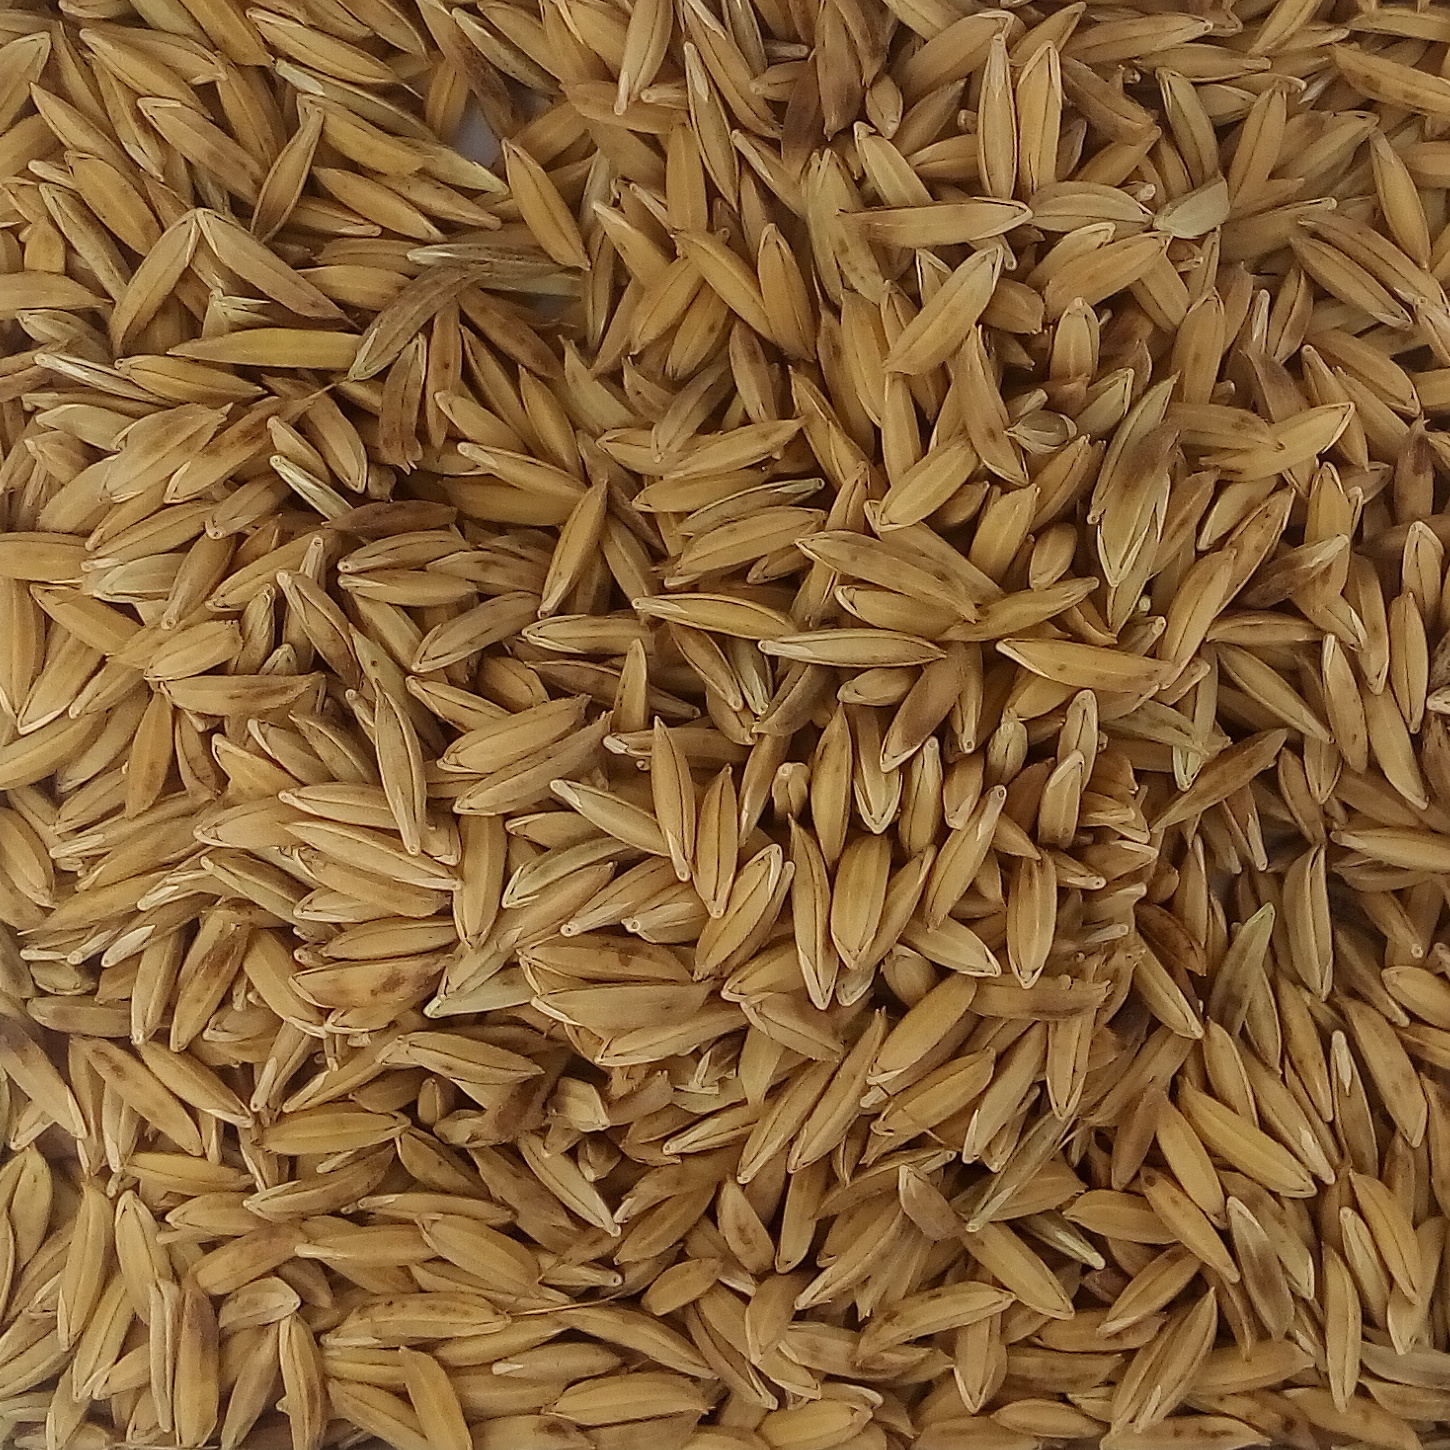
Rice seed variety: BAS_370